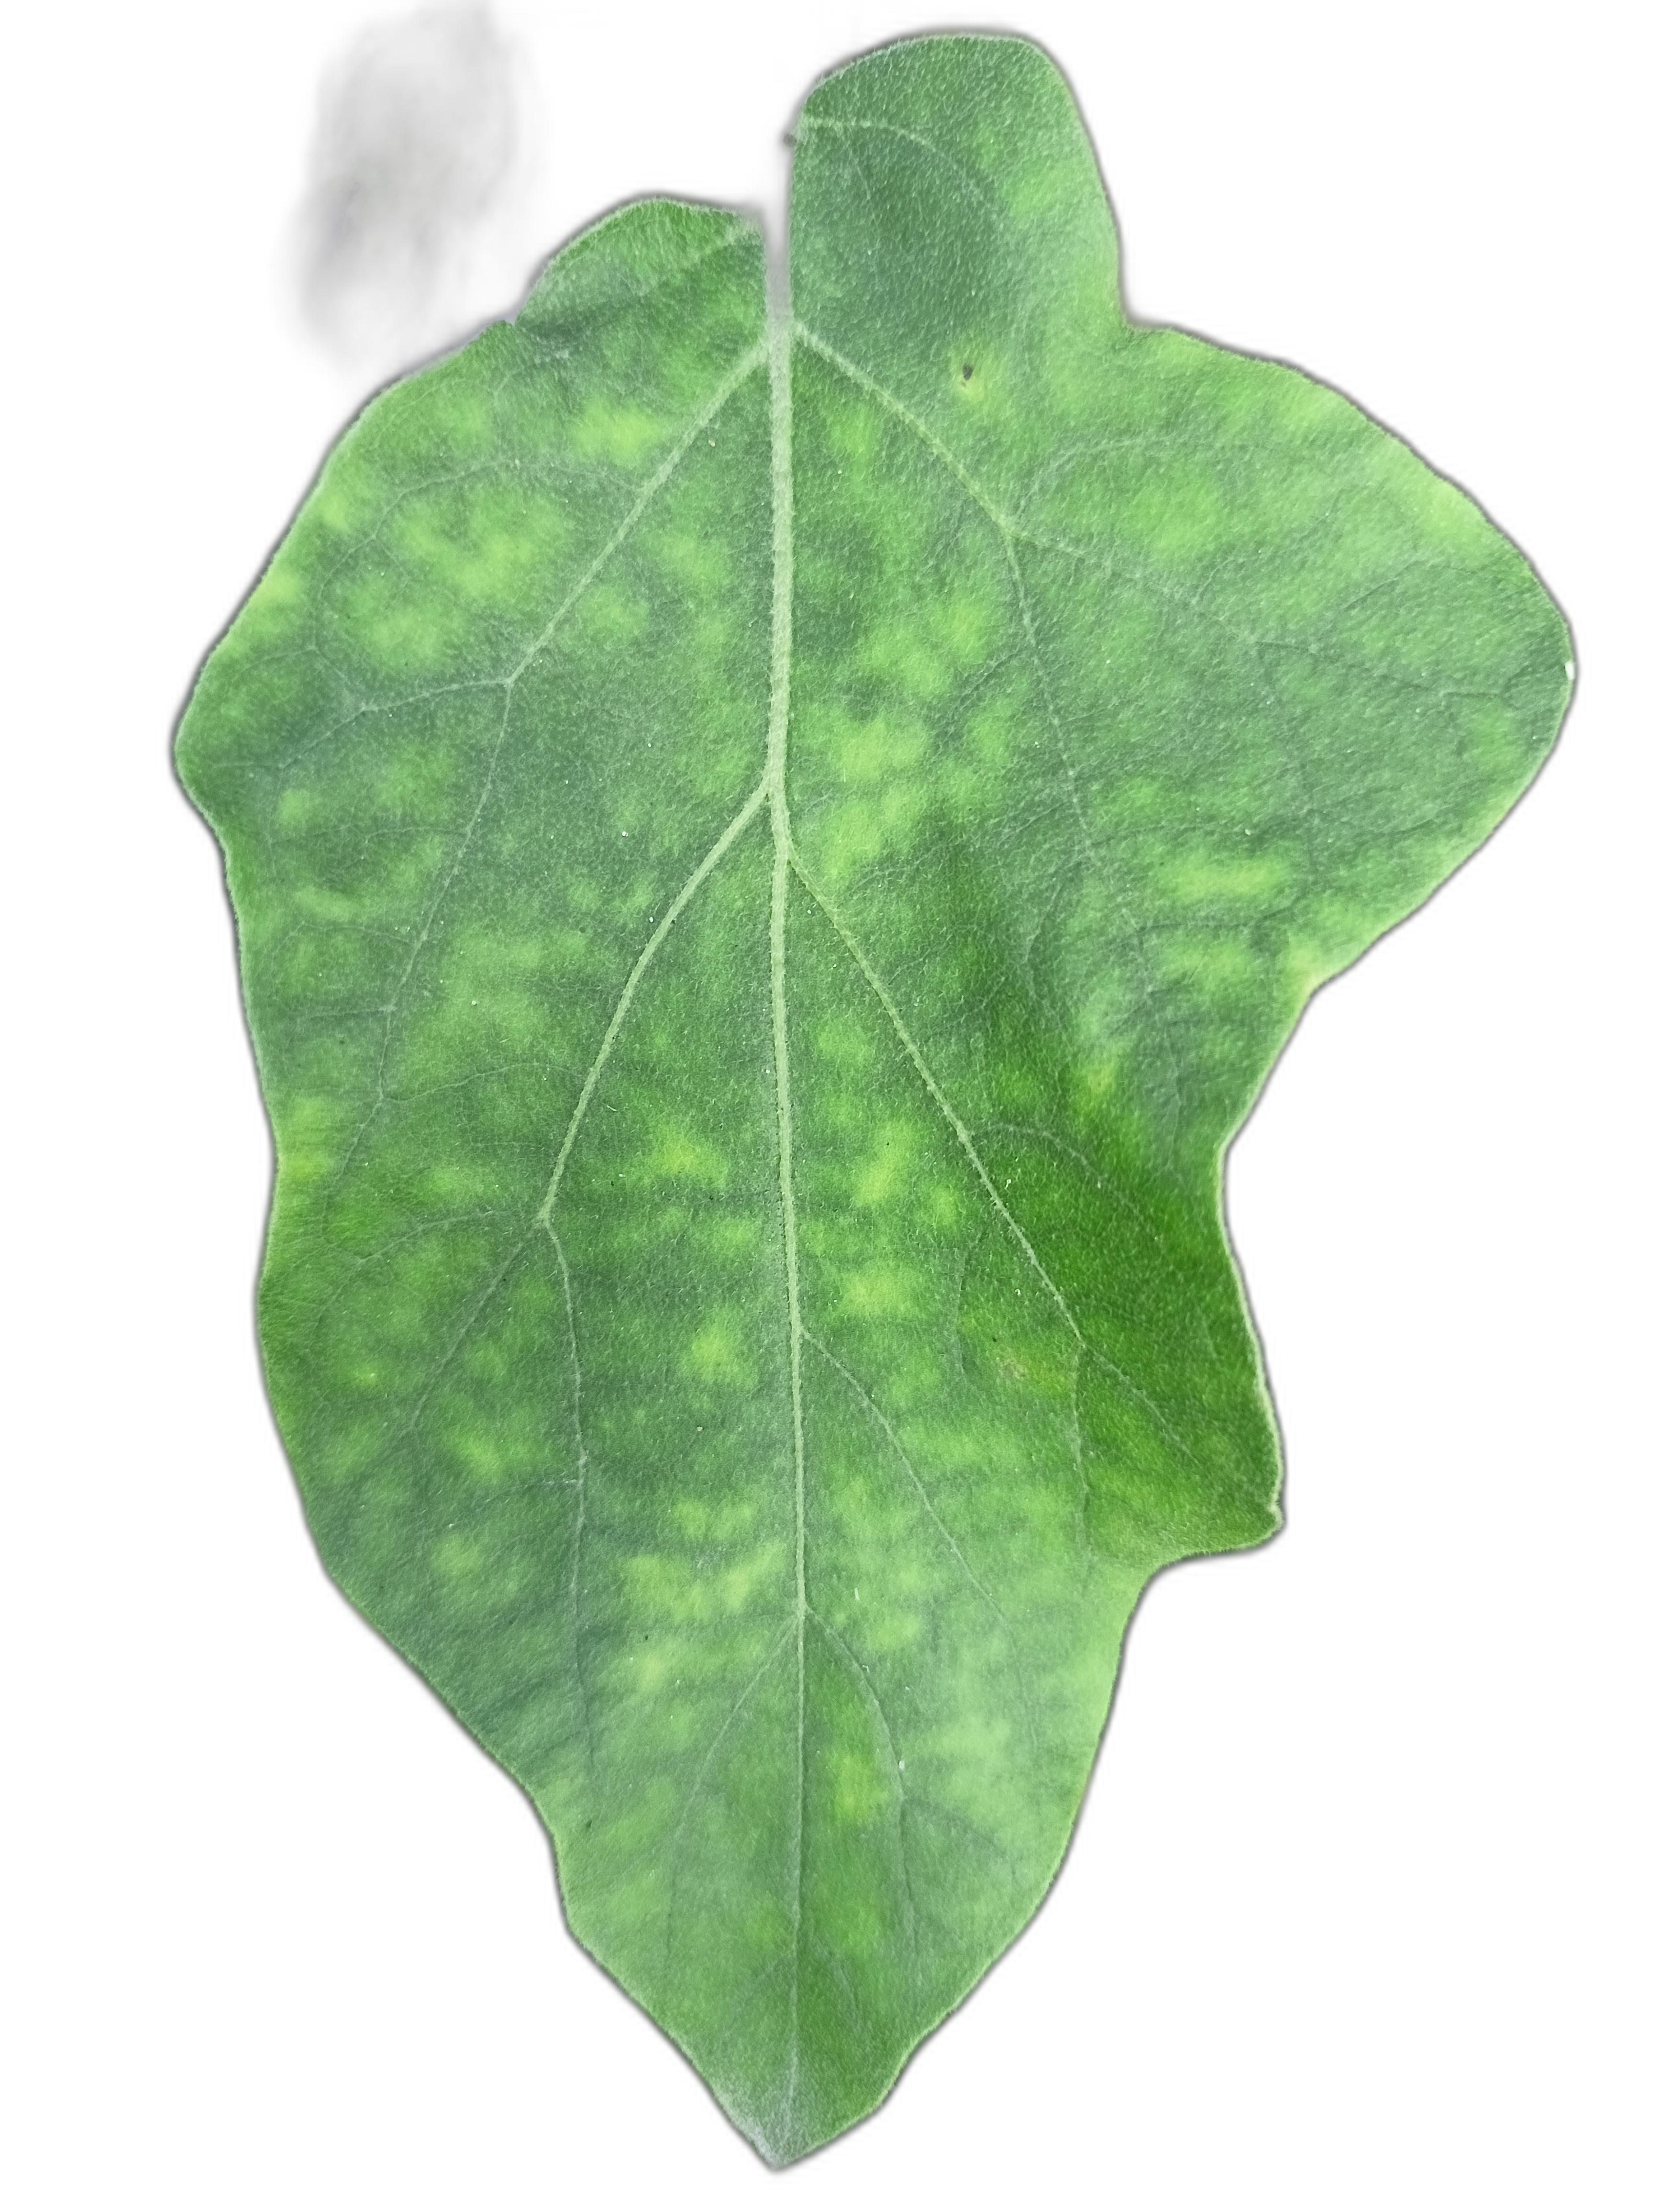
Label: Healthy Leaf